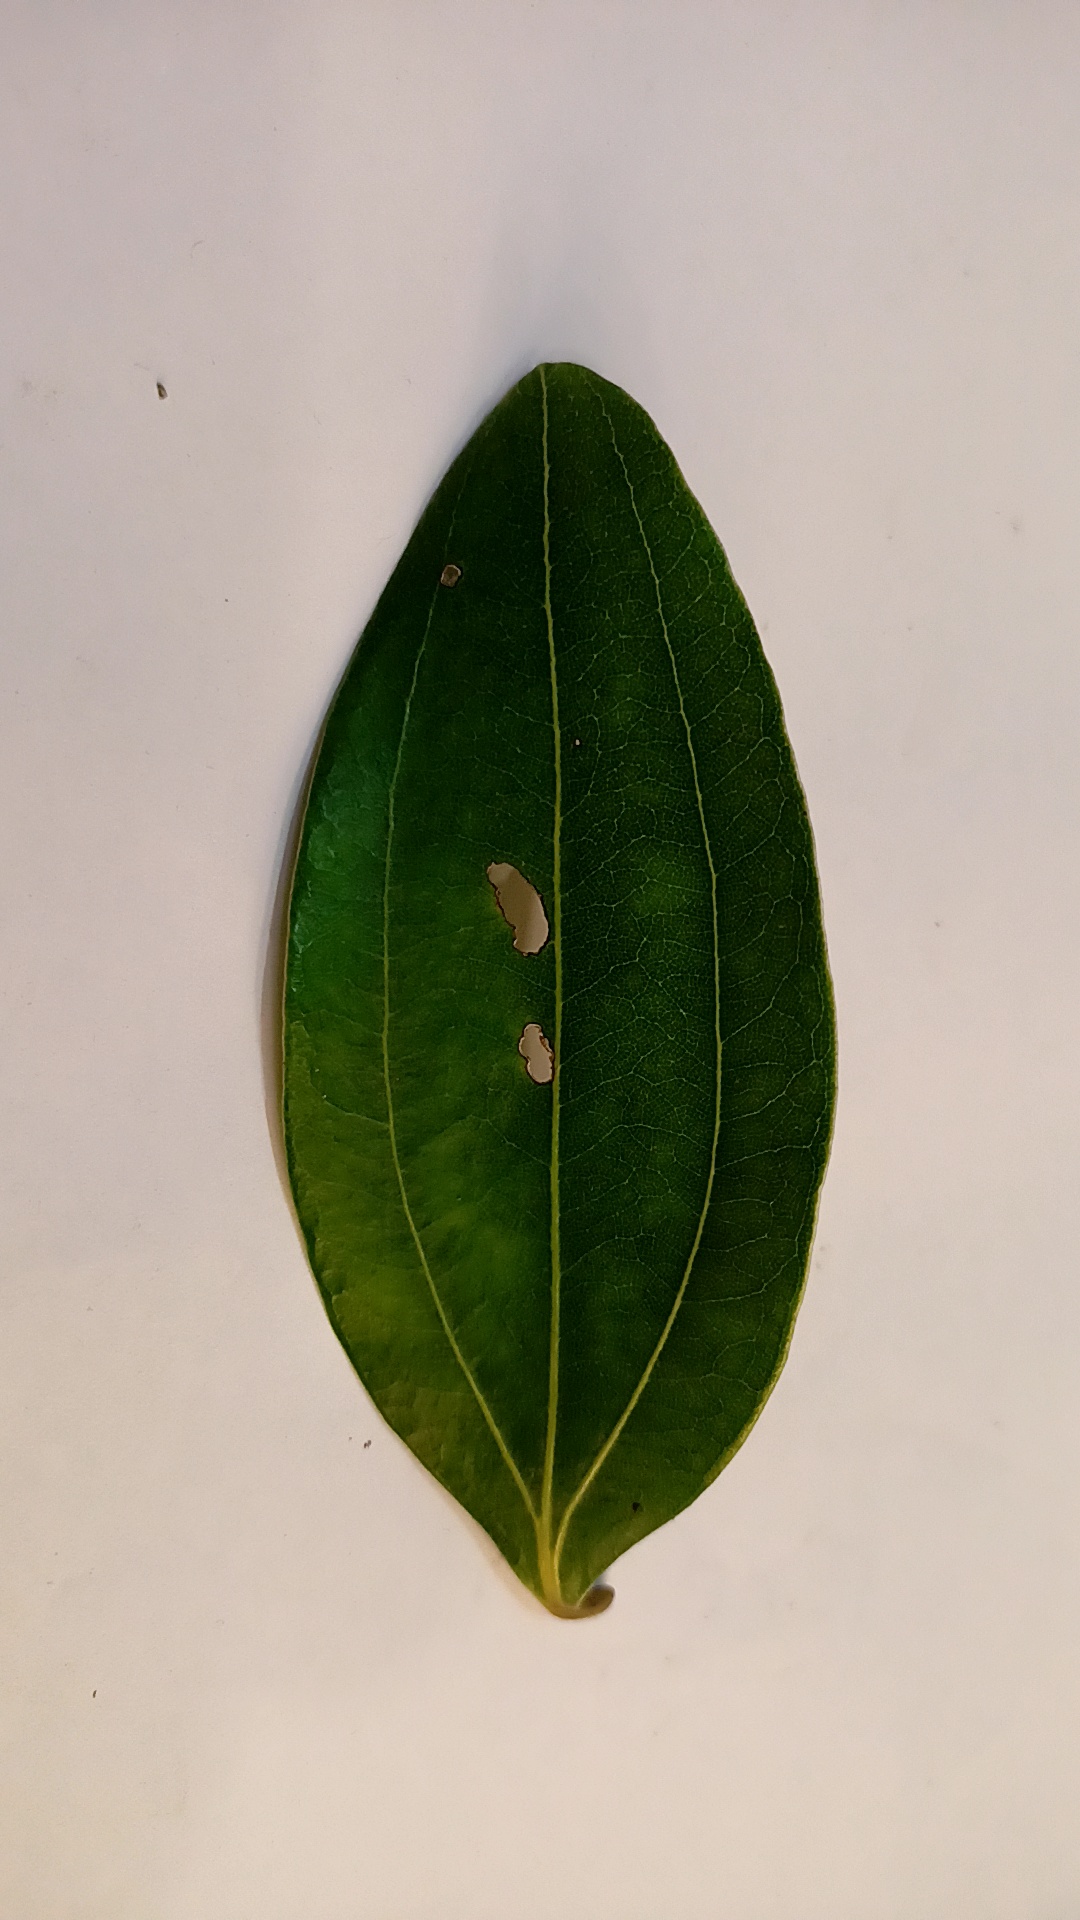
Label: Disease